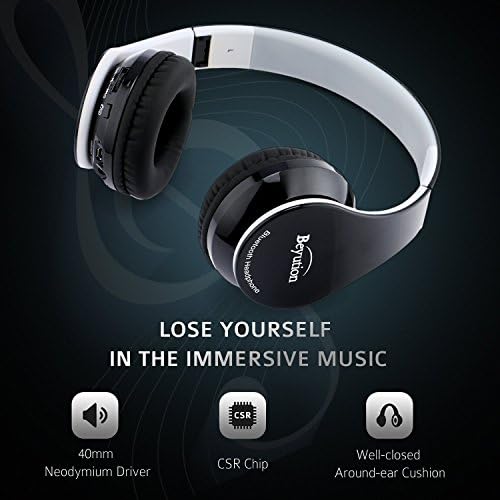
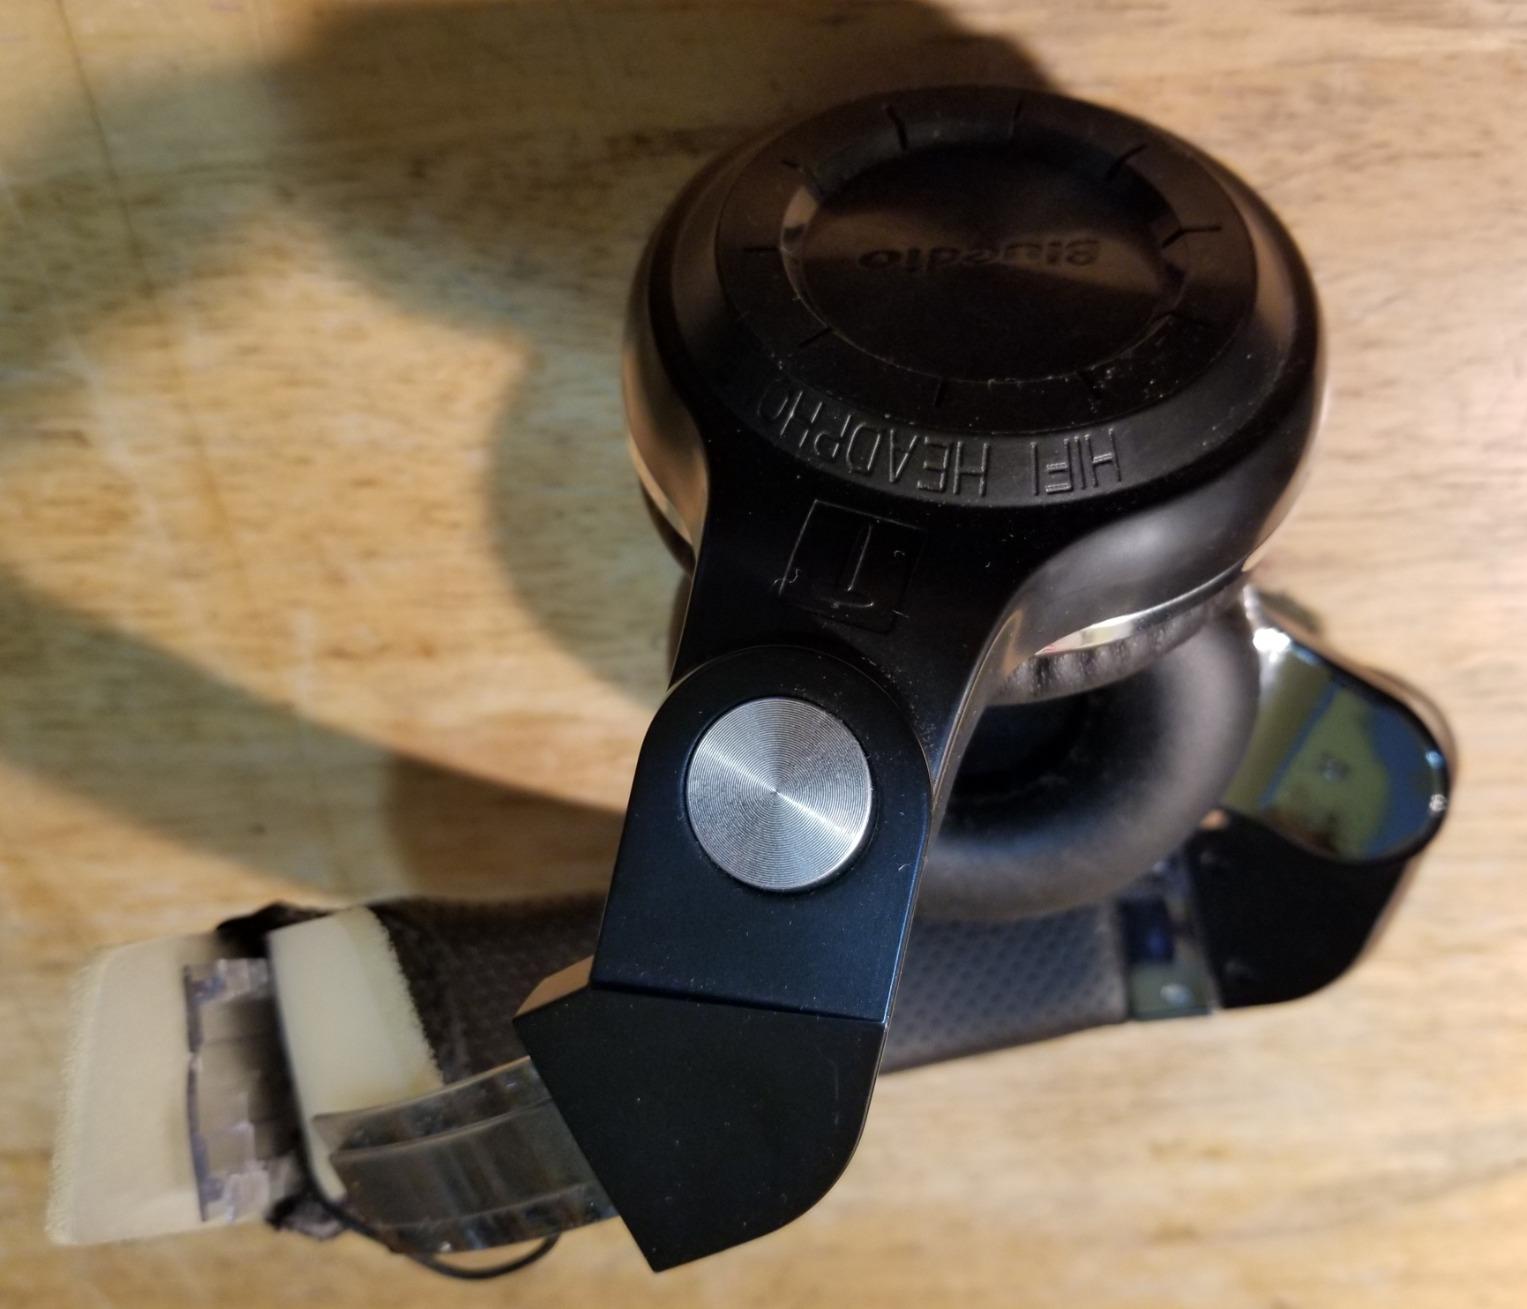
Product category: headphones
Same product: no